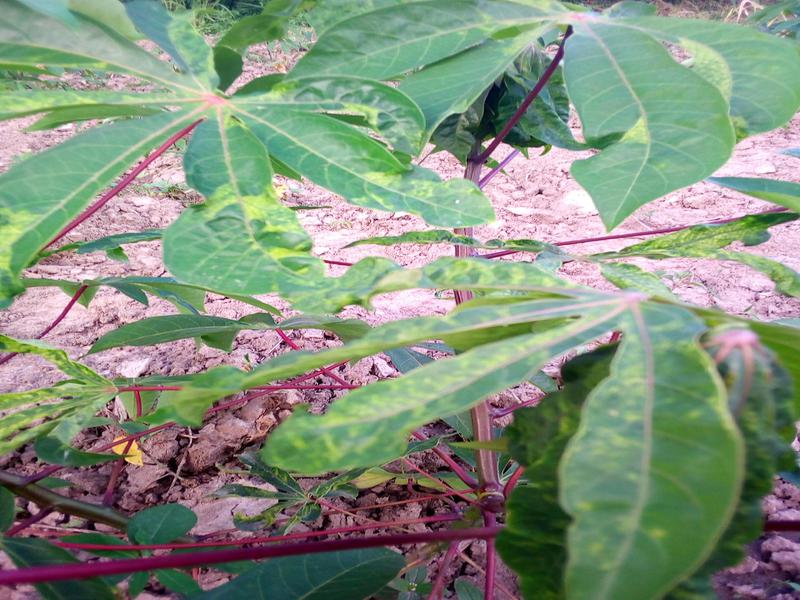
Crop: cassava
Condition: green_mottle